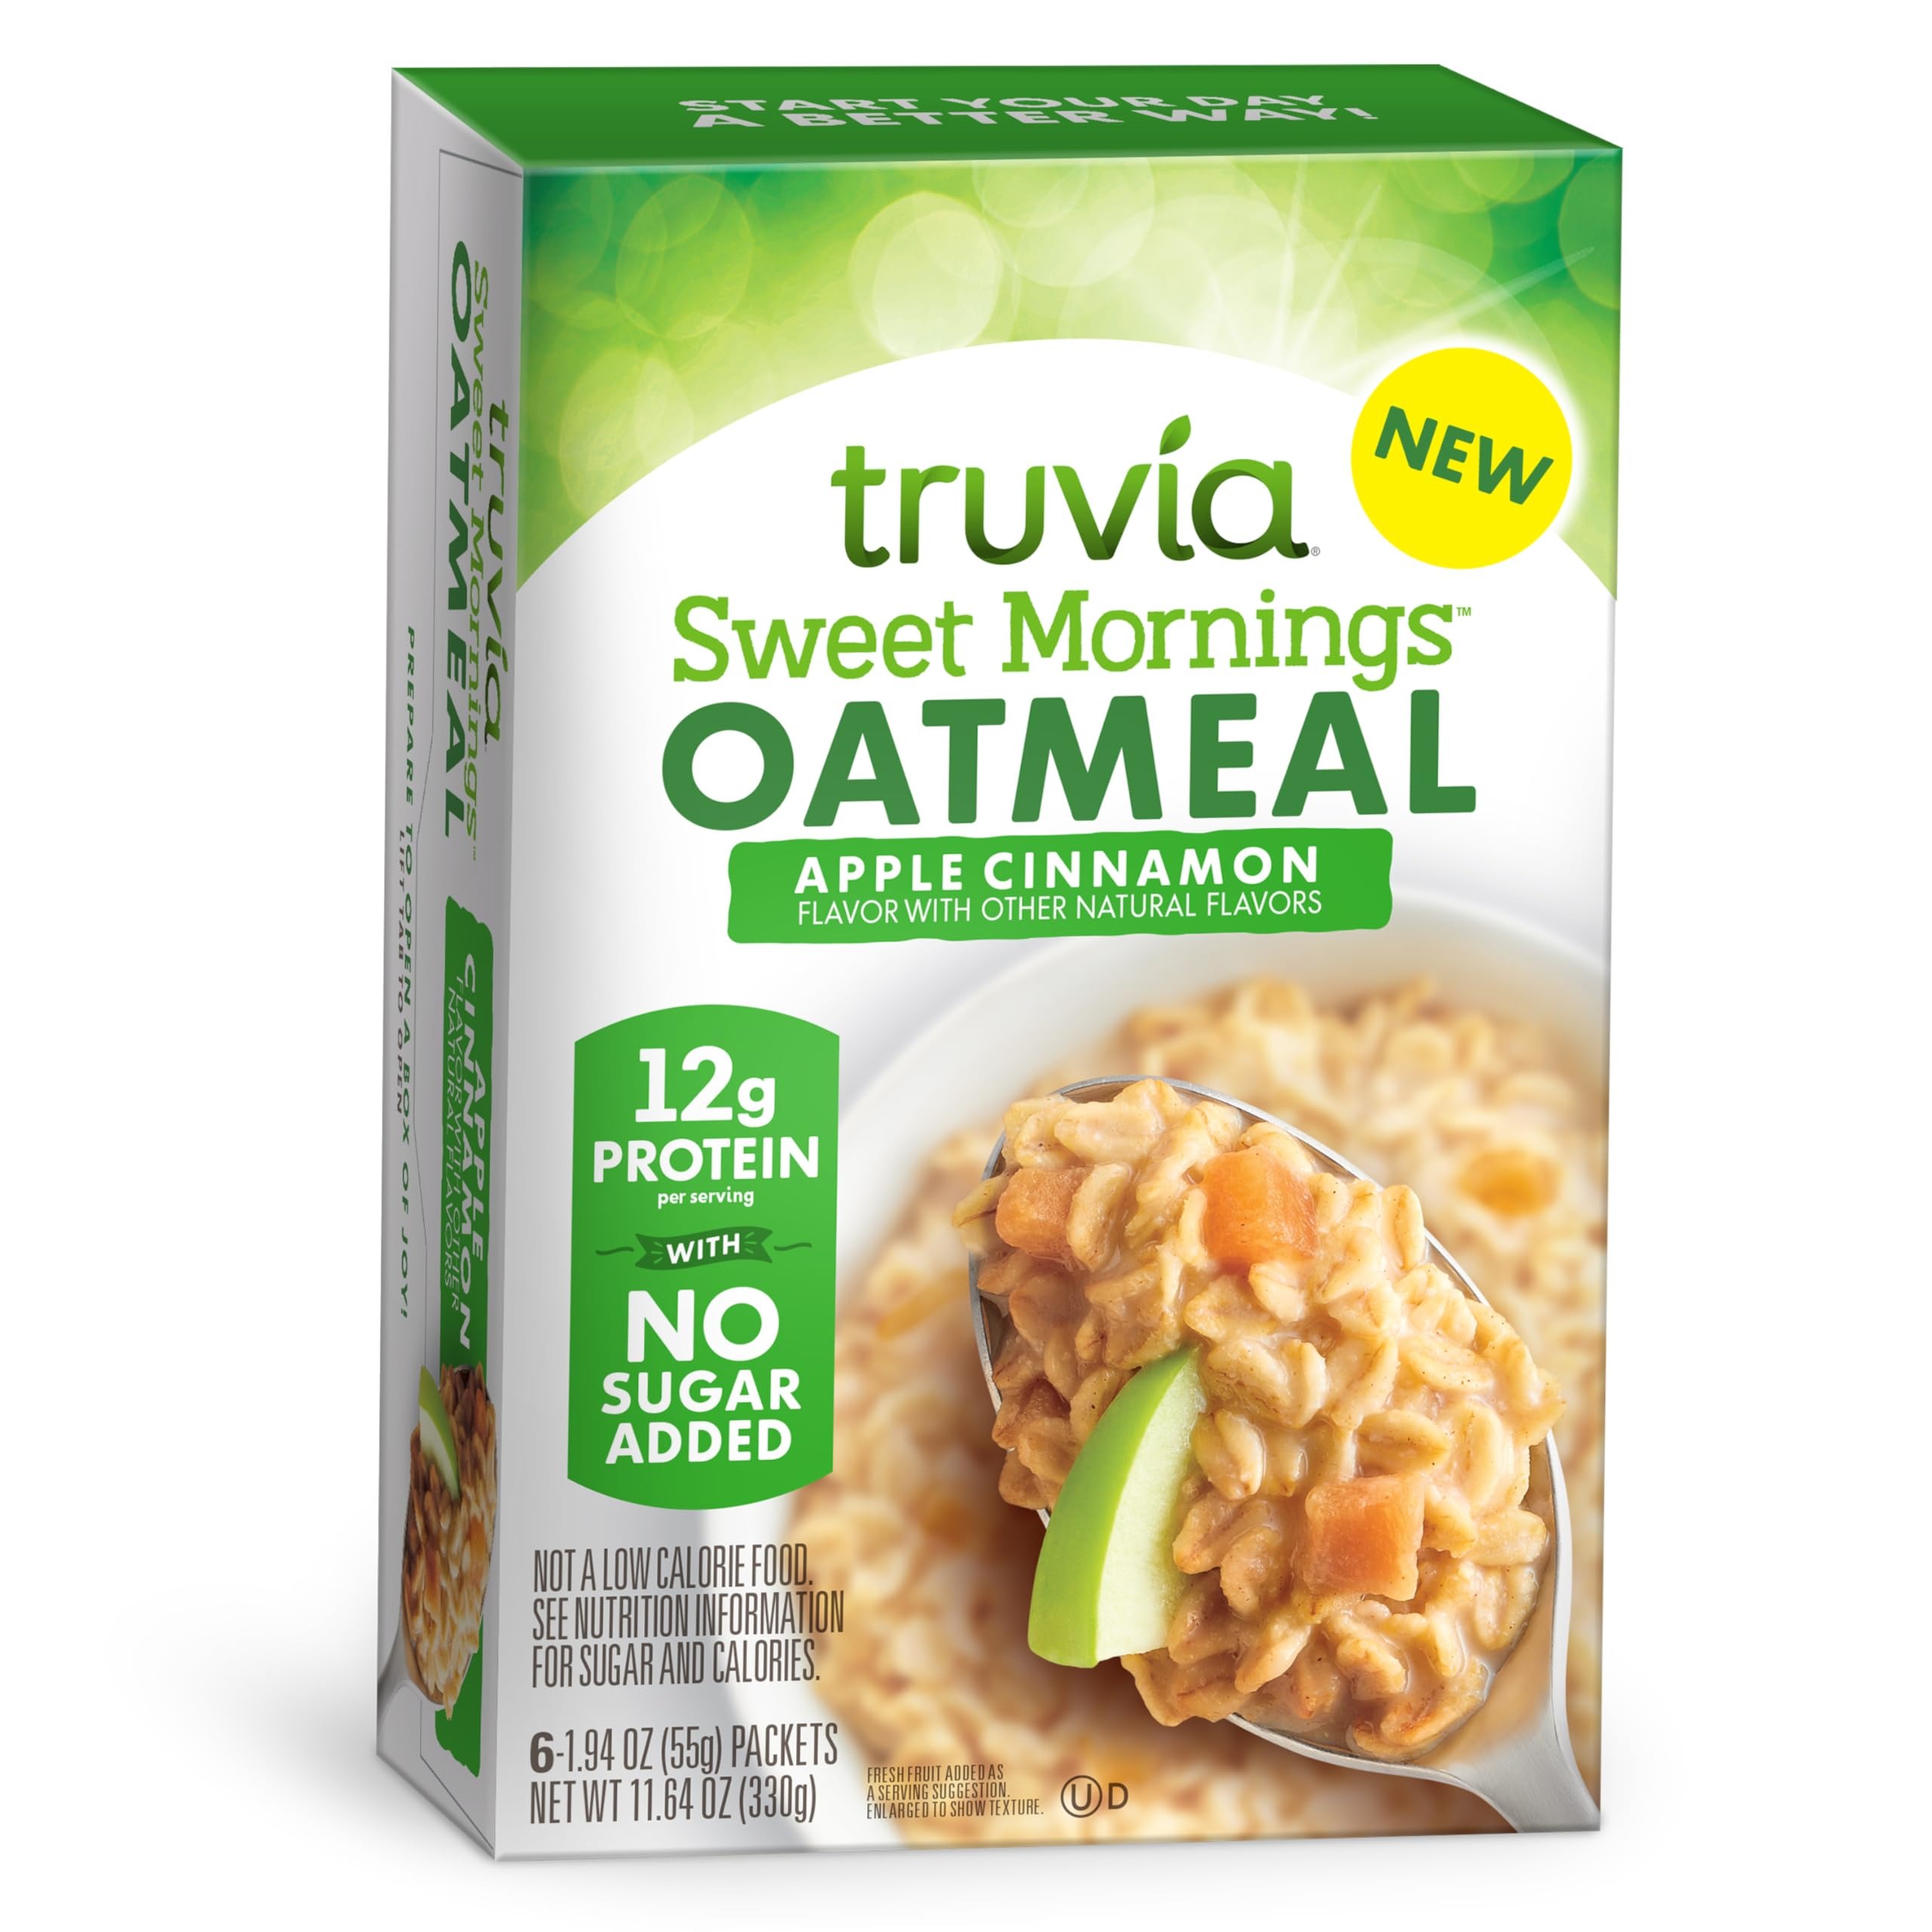
Item Name: Truvia® Sweet Mornings™ Apple Cinnamon Instant Rolled Oat Oatmeal Packets, 12 G Protein, No Sugar Added (6 packets)
Bullet Point 1: Made with 100% Whole Grain Oats
Bullet Point 2: Heart Healthy Oats*
Bullet Point 3: Good Source of Fiber per pouch
Bullet Point 4: 12 grams of protein per serving with no sugar added
Bullet Point 5: Ready in 2 minutes!
Value: 11.64
Unit: Ounce

Price: 9.95